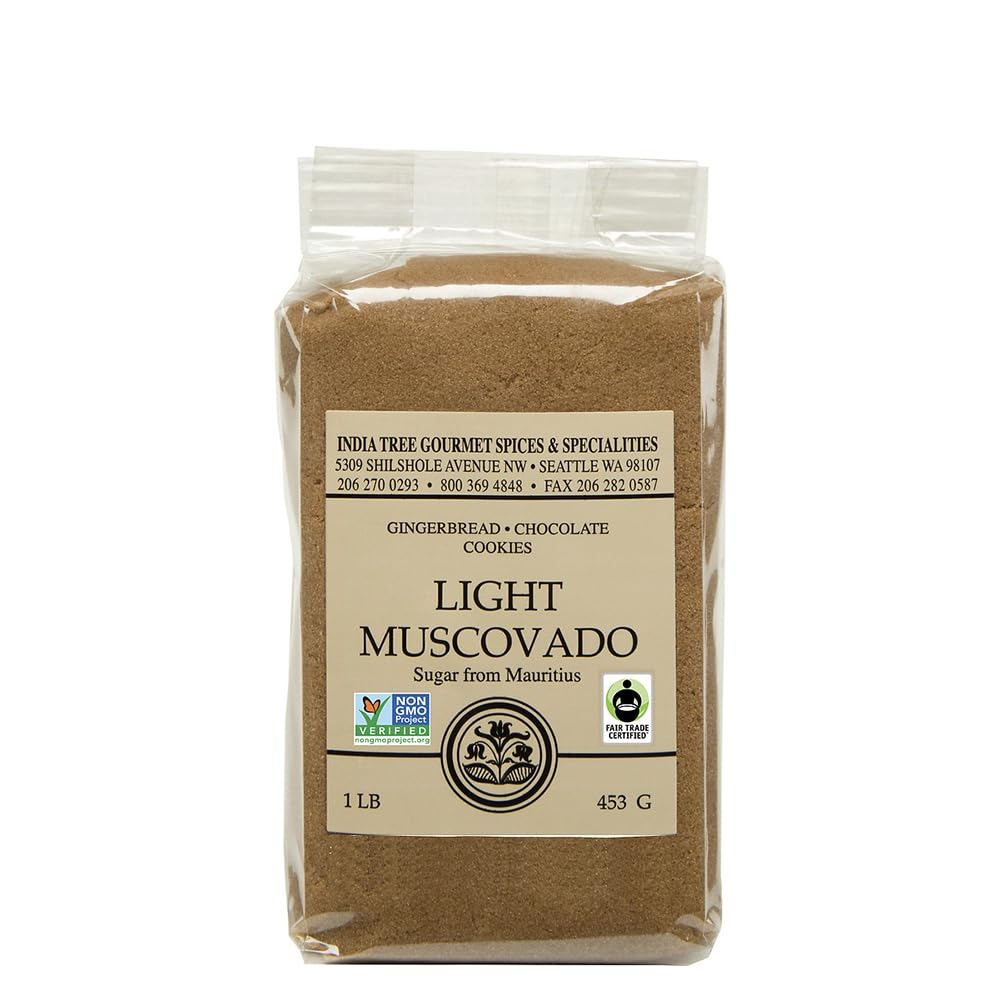
Item Name: India Tree Light Muscovado Sugar, 1 Pound (Pack of 6)
Bullet Point 1: Delicate Molasses Sweetness: Enjoy a nuanced, lighter molasses flavor, perfect for subtle sweetness in baking and beverages.
Bullet Point 2: Naturally Unrefined: Crafted from pure cane sugar, retaining its natural molasses content for a distinctive taste and moist texture.
Bullet Point 3: Ideal for Baking & Cooking: Enhance the flavor of brownies, cookies, sauces, and marinades with its unique caramel and toffee notes.
Bullet Point 4: Adds Depth to Beverages: Dissolves easily, making it a delicious addition to coffee, tea, or cocktails.
Bullet Point 5: Moist and Clumpy Texture: A natural characteristic indicating its authentic, unrefined quality.
Value: 16.0
Unit: Ounce

Price: 62.815